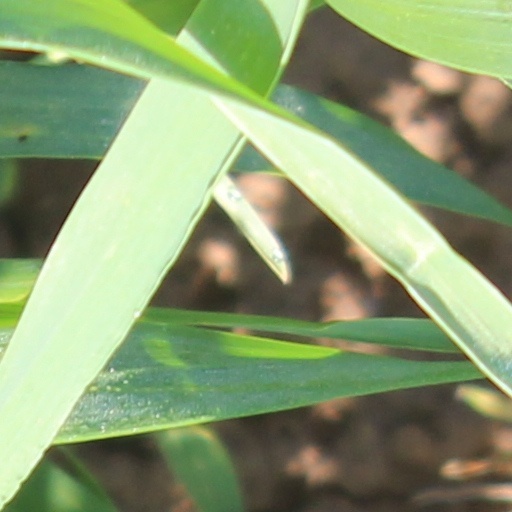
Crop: wheat